Deadly Blessing

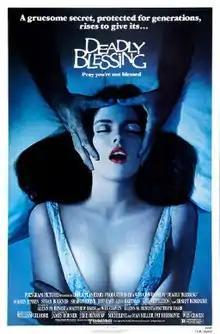
Theatrical release poster

Deadly Blessing is a 1981 American supernatural slasher film directed by Wes Craven and starring Maren Jensen, Susan Buckner, Sharon Stone, Jeff East, and Ernest Borgnine. The film tells the story of a strange figure committing murder in a contemporary farming community adjacent to a fundamentalist religious sect that believes in ancient evil and curses.